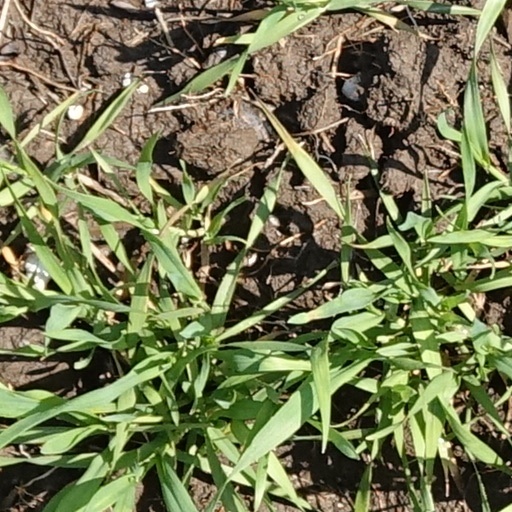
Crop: wheat